European colonization of the Americas

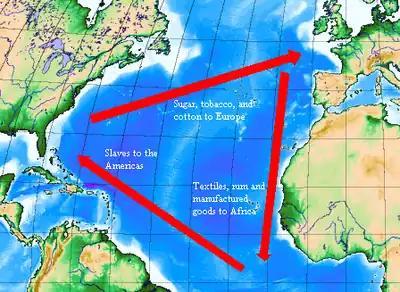
Triangular trade between Europe, Africa, and the Americas

The European lifestyle included a long history of sharing close quarters with domesticated animals such as cows, pigs, sheep, goats, horses, dogs and various domesticated fowl, from which many diseases originally stemmed. In contrast to the indigenous people, the Europeans had developed a richer endowment of antibodies. The large-scale contact with Europeans after 1492 introduced Eurasian germs to the indigenous people of the Americas.